History of hard disk drives

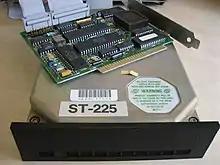
Seagate 20 MB HDD and Western Digital Controller for PC

Hard disk drives for personal computers (PCs) were initially a rare and very expensive optional feature; systems typically had only the less expensive floppy disk drives or even cassette tape drives as both secondary storage and transport media. However, by the late 1980s, hard disk drives were standard on all but the cheapest PC and floppy disks were used almost solely as transport media.